Dire wolf

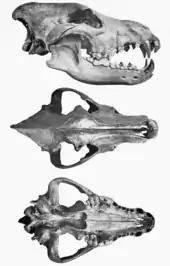
Skull of the dire wolf

"A.d.guildayi" is estimated to have weighed on average , and "A.d.dirus" weighed on average with some specimens being larger, but these could not have exceeded due to skeletal limits. In comparison, the average weight of the Yukon wolf is for males and for females. Individual weights for Yukon wolves can vary from to , with one Yukon wolf weighing . These figures show the average dire wolf to be similar in size to the largest modern gray wolf.